Mouth mirror

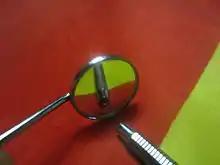
Mouth mirror (European norm)

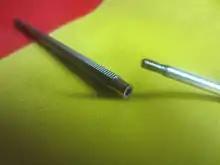
Mouth mirror handle (European norm)

A mouth mirror or dentist's mirror is an instrument used in dentistry. The head of the mirror is usually round, and the most common sizes used are No. 4 (⌀ 18 mm) and No. 5 (⌀ 20 mm). A No. 2 is sometimes used when a smaller mirror is needed, such as when working on back teeth with a dental dam in place. The mouth mirror has a wide range of uses. Three of its most important functions are allowing indirect vision by the dentist, reflecting light onto desired surfaces, and retraction of soft tissues. There exist 2 different norms of the thread that are not compatible with each other. The US norm has a taper thread and is mostly used in the United States, Canada, Spain, and South Korea.